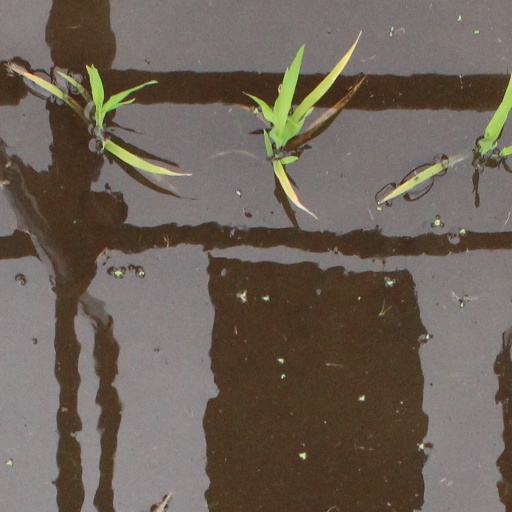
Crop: rice